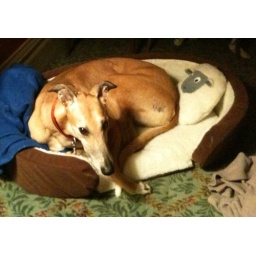
Spencer curls up in his new dog bed